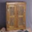
Label: wardrobe